Sheringham railway station (North Norfolk Railway)

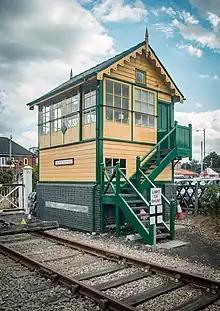
Sheringham Signal Box

Between 2007 and 2010, work was undertaken to reinstate the original level crossing across the road to allow trains from Norwich to run onto the North Norfolk Railway heritage line tracks. BBC Look East reported on 17 December 2007 that Network Rail supported the level crossing plans to allow occasional use for trains to cross between tracks. It was announced by the North Norfolk Railway on 16 December 2008, that work was going to start on the new level crossing in January 2009. These plans were later delayed until 2010 due to various problems, including: lack of funding, electricity cables needing to be moved, the county's highways department concerns with the implications of road closure to create the crossing.